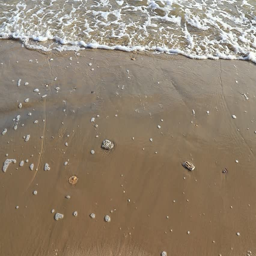
soft wave of the sea on the sandy beach .